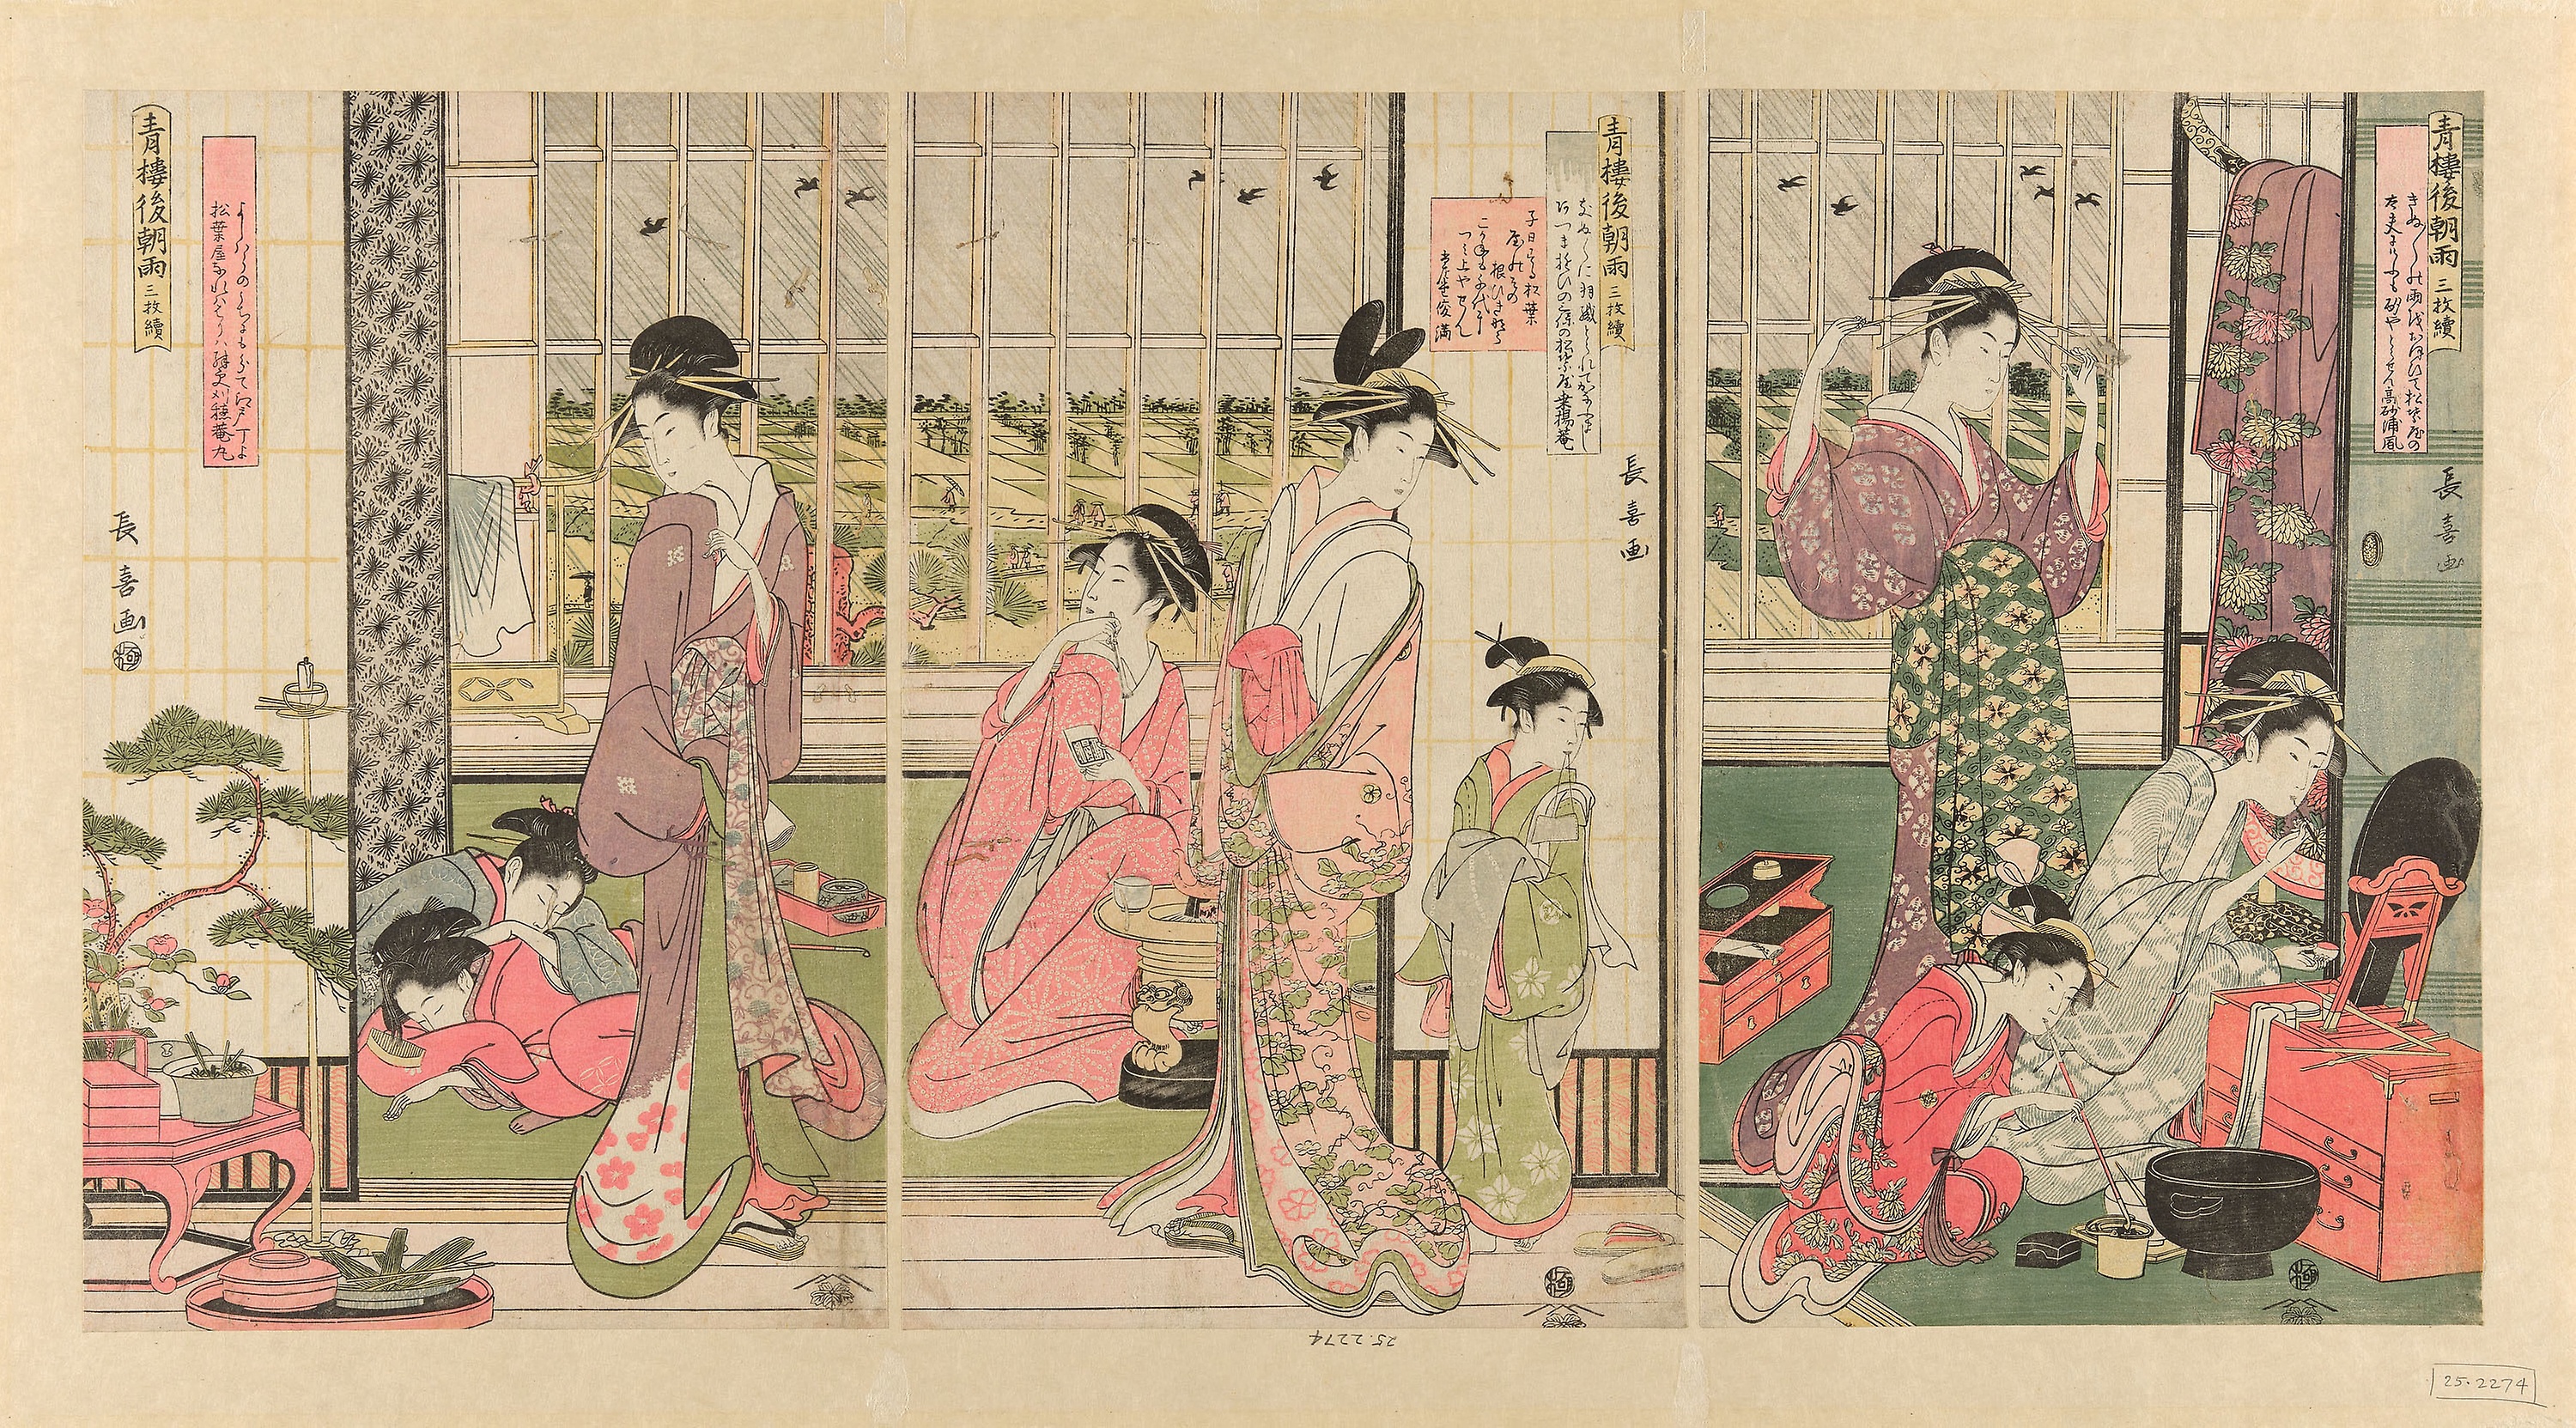
text, art, illustration, paper, geisha